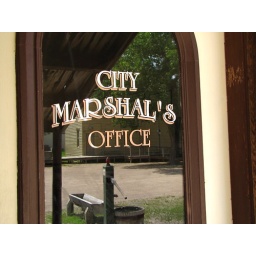
The reflection in the window was of an old hand water pump located in front of the Marshal's Office.